Tomb of Isabella of Bourbon

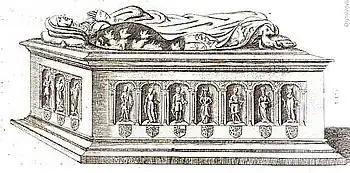
1641 drawing of the Tomb of Joan of Brabant, destroyed in 1607. Attributed to Jacob van Gerines and Jean de le Mer. Polychromed (painted over) by Rogier van der Weyden

Isabella's effigy is in bronze and shows her head placed on a cushion and her hands joined in prayer. Her eyes are open and she has long, wavy hair. She is wearing expensive jewellery and fashionable clothing, including a diadem (a type of banded crown). Common to other tomb sculptures from the Burgundian court, the two small dogs at her feet represent her fidelity to her marriage. Like the mourners, her face is not a faithful or "true" representation, but is instead idealised.